The Act (musical)

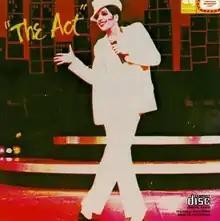
Original Cast Recording

The Act is a musical with a book by George Furth, lyrics by Fred Ebb, and music by John Kander.